Eleven Years and One Day

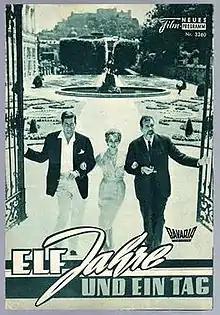

Eleven Years and One Day is a 1963 West German drama film directed by Gottfried Reinhardt and starring Ruth Leuwerik, Bernhard Wicki and Paul Hubschmid.